Je lutte donc je suis

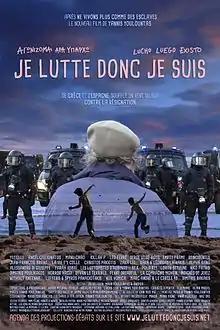
Poster of the film "Je lutte donc je suis"

Je lutte donc je suis (French: "I fight therefore I am") is a documentary film about social and political struggles in Greece and Spain, realized by Yannis Youlountas, in September 2015, in France. The title is made from the aphorism of the philosopher René Descartes "Cogito ergo sum" (I think therefore I am). Although it was not distributed by any mainstream company, it has had a very large success, and has been shown to numerous theaters, festivals, in France and in Europe. It received two awards. The film is available under a Creative Commons license.